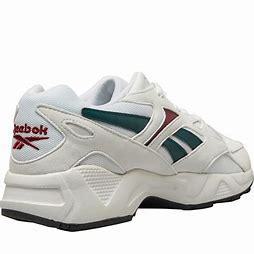
Brand: Reebok
Model: Aztrek 96